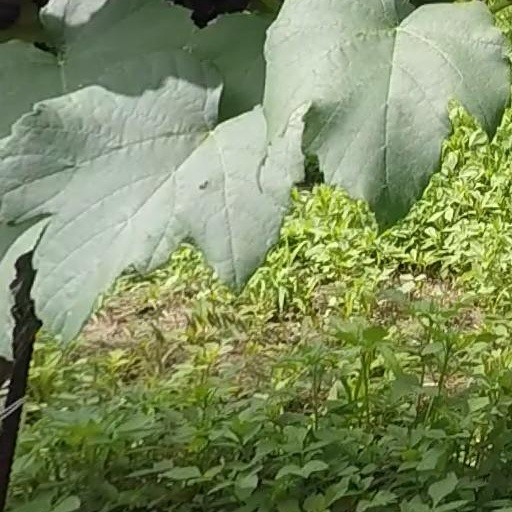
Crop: grape